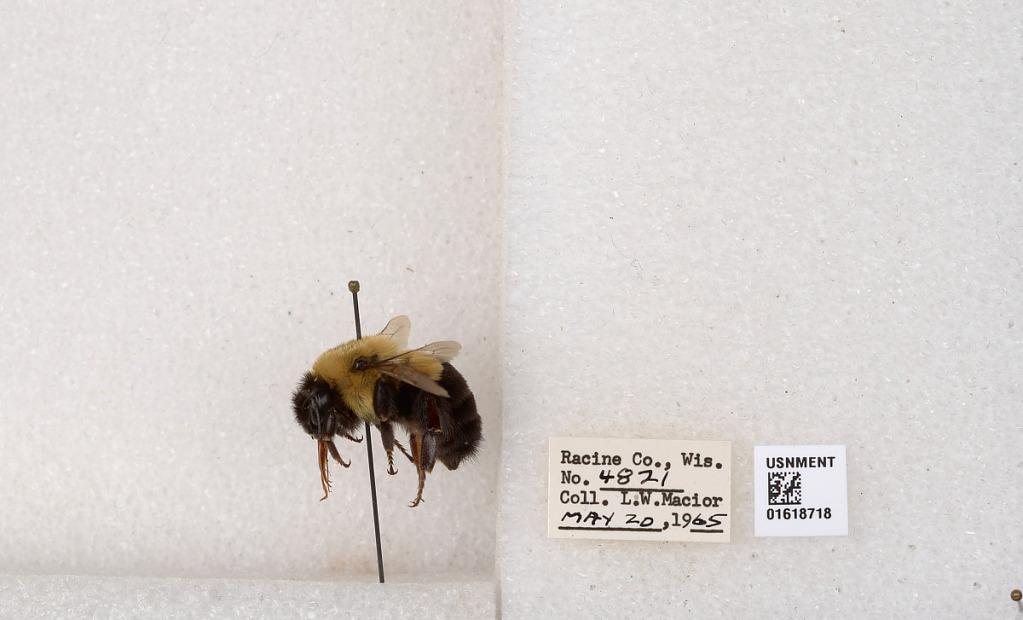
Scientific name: Bombus impatiens Cresson
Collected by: L. Macior
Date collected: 1965-5-20
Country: United States
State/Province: Wisconsin
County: Racine
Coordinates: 42.7299, -87.8123